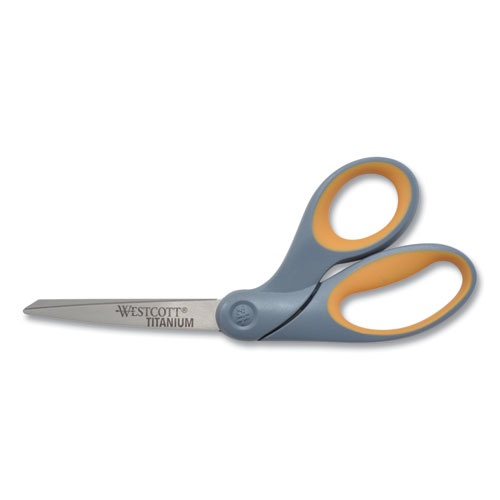
Titanium Bonded Scissors, 8" Long, 3.5" Cut Length, Gray/Yellow Offset Handle-(ACM13731)
High-performance titanium bonded blades are three times stronger than stainless steel Easily cuts through multiple layers of fabric Soft handle for maximum comfort Ideal for heavy usage cutting of plastic packages, thick fabric and boxes Corrosion resistant for longer blade life
Brand: Pacific Trading Supplies LLC
Category: Arts & Entertainment > Hobbies & Creative Arts > Arts & Crafts > Art & Crafting Tools > Craft Cutting & Embossing Tools > Craft & Office Scissors > Fabric Scissors